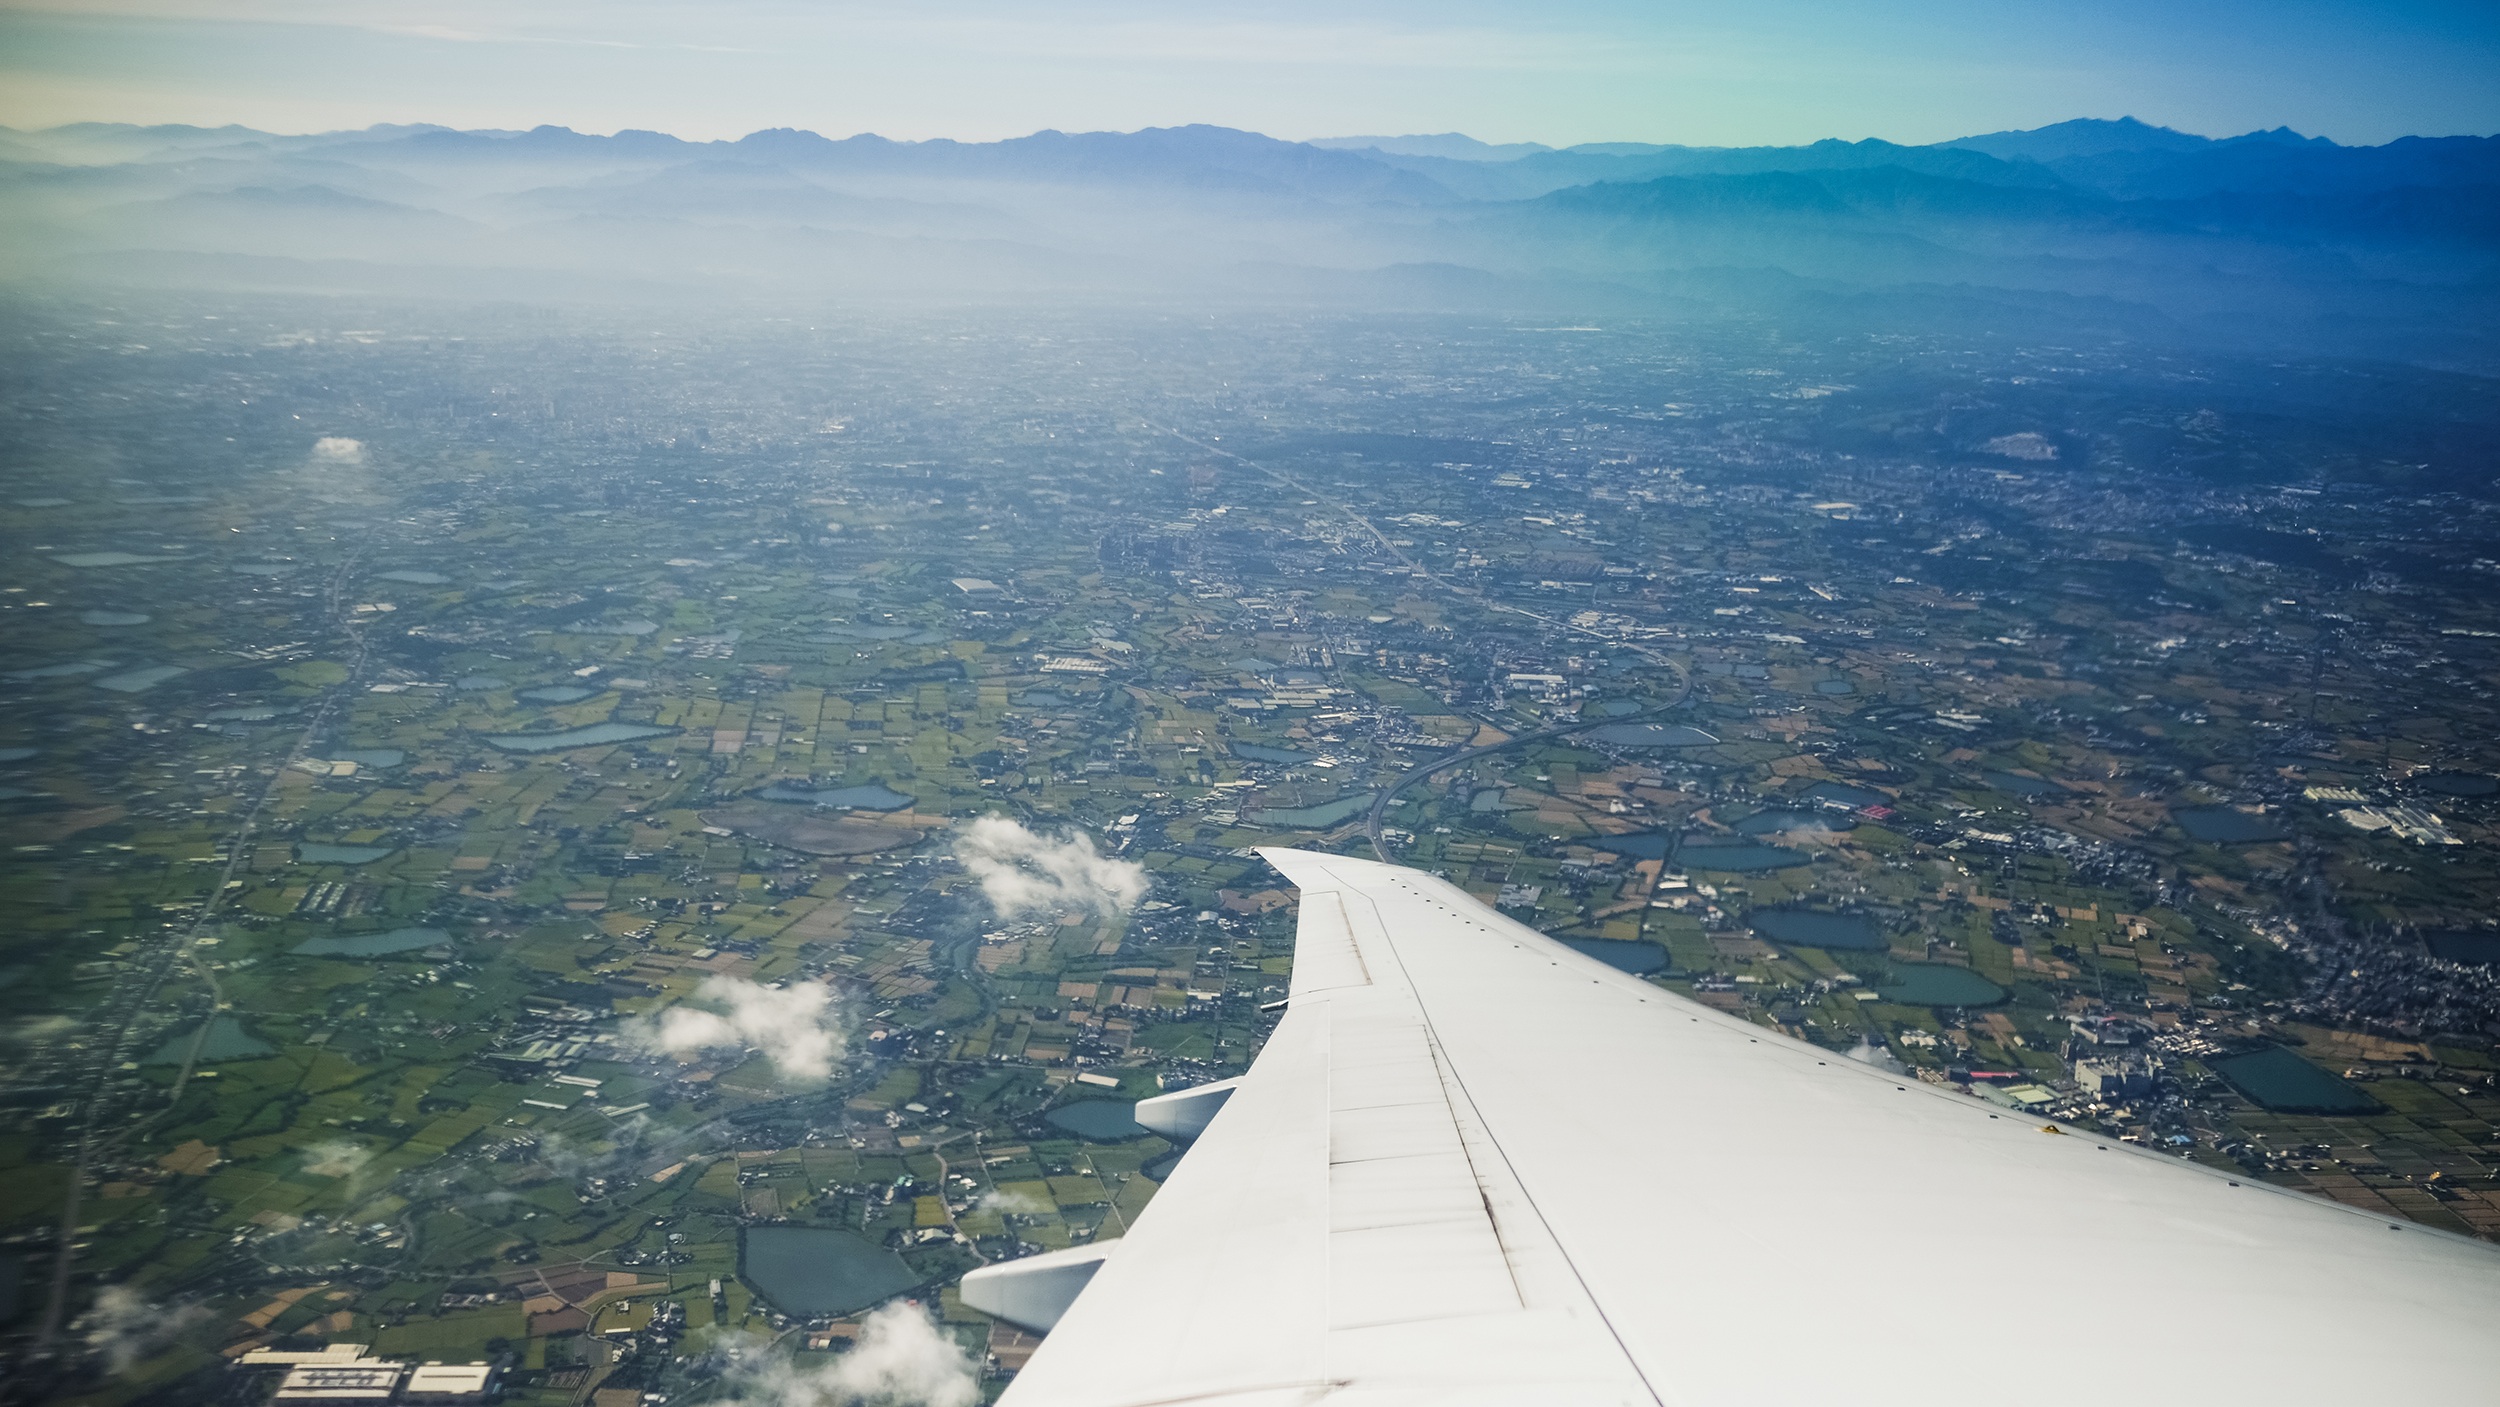
sea, horizon, mountain, wing, cloud, sky, photography, sunlight, atmosphere, mountain range, aircraft, flight, plain, bird's eye view, aerial photography, atmospheric phenomenon, atmosphere of earth